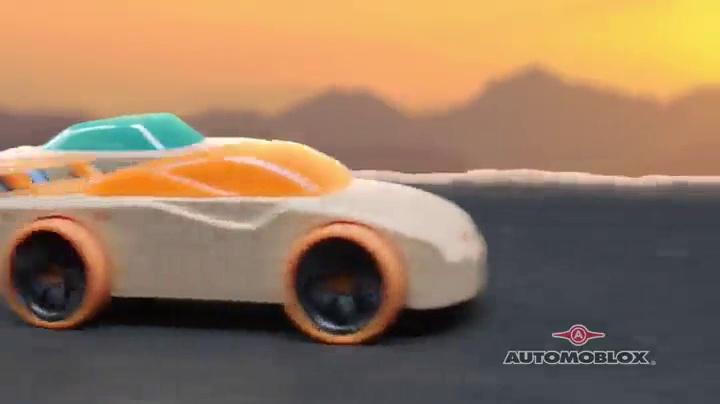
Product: Automoblox T900 Rescue Truck
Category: Toys & Games | Play Vehicles | Vehicle Playsets
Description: One poseable next generation Automoblox figure.
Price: $33.85
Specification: ProductDimensions:8x4.7x3.1inches|ItemWeight:1.5pounds|ShippingWeight:1.7pounds(Viewshippingratesandpolicies)|DomesticShipping:ItemcanbeshippedwithinU.S.|InternationalShipping:ThisitemcanbeshippedtoselectcountriesoutsideoftheU.S.LearnMore|ASIN:B01BL7Z73A|Itemmodelnumber:AZ-003|Manufacturerrecommendedage:36months-15years